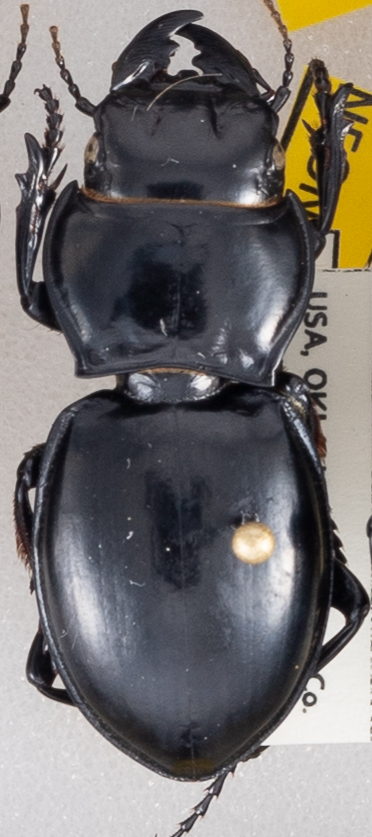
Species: Pasimachus californicus
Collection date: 2022-07-13
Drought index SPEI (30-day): -1.314
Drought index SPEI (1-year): -1.13
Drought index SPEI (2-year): -0.9